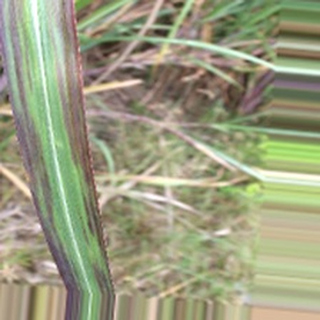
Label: sugarcane_bacterial_blight